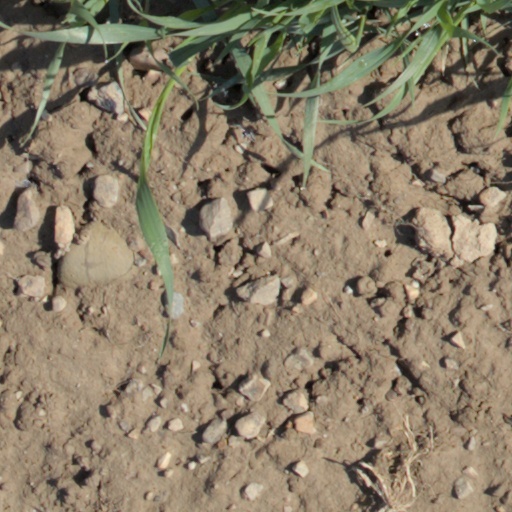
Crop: wheat